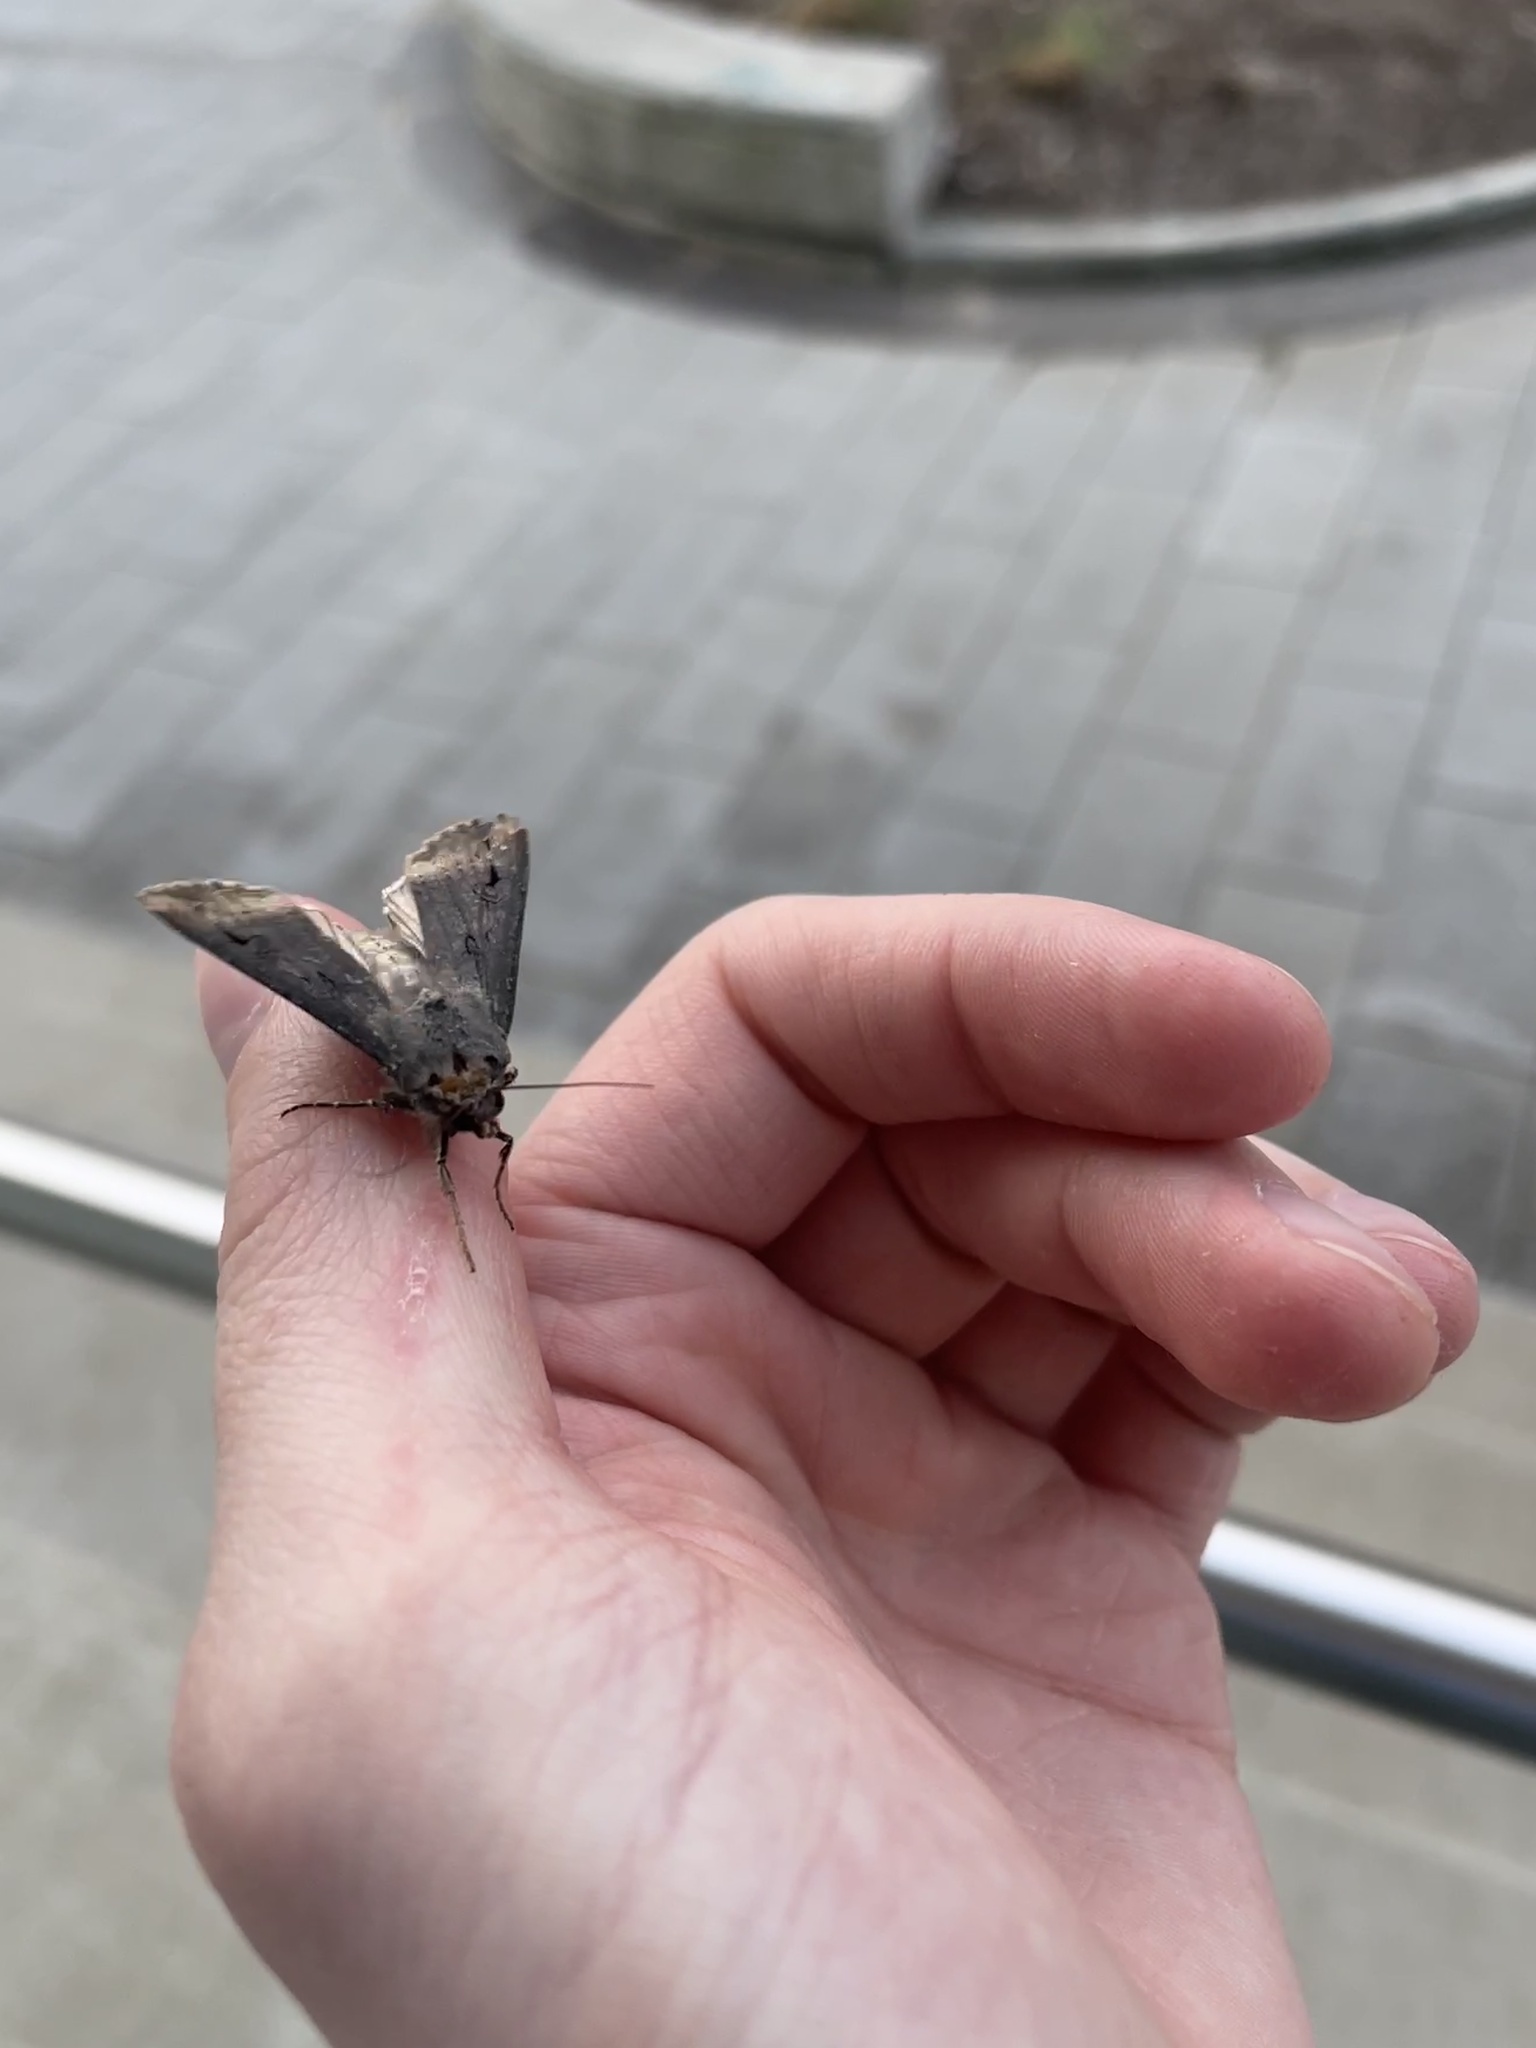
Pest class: cutworms